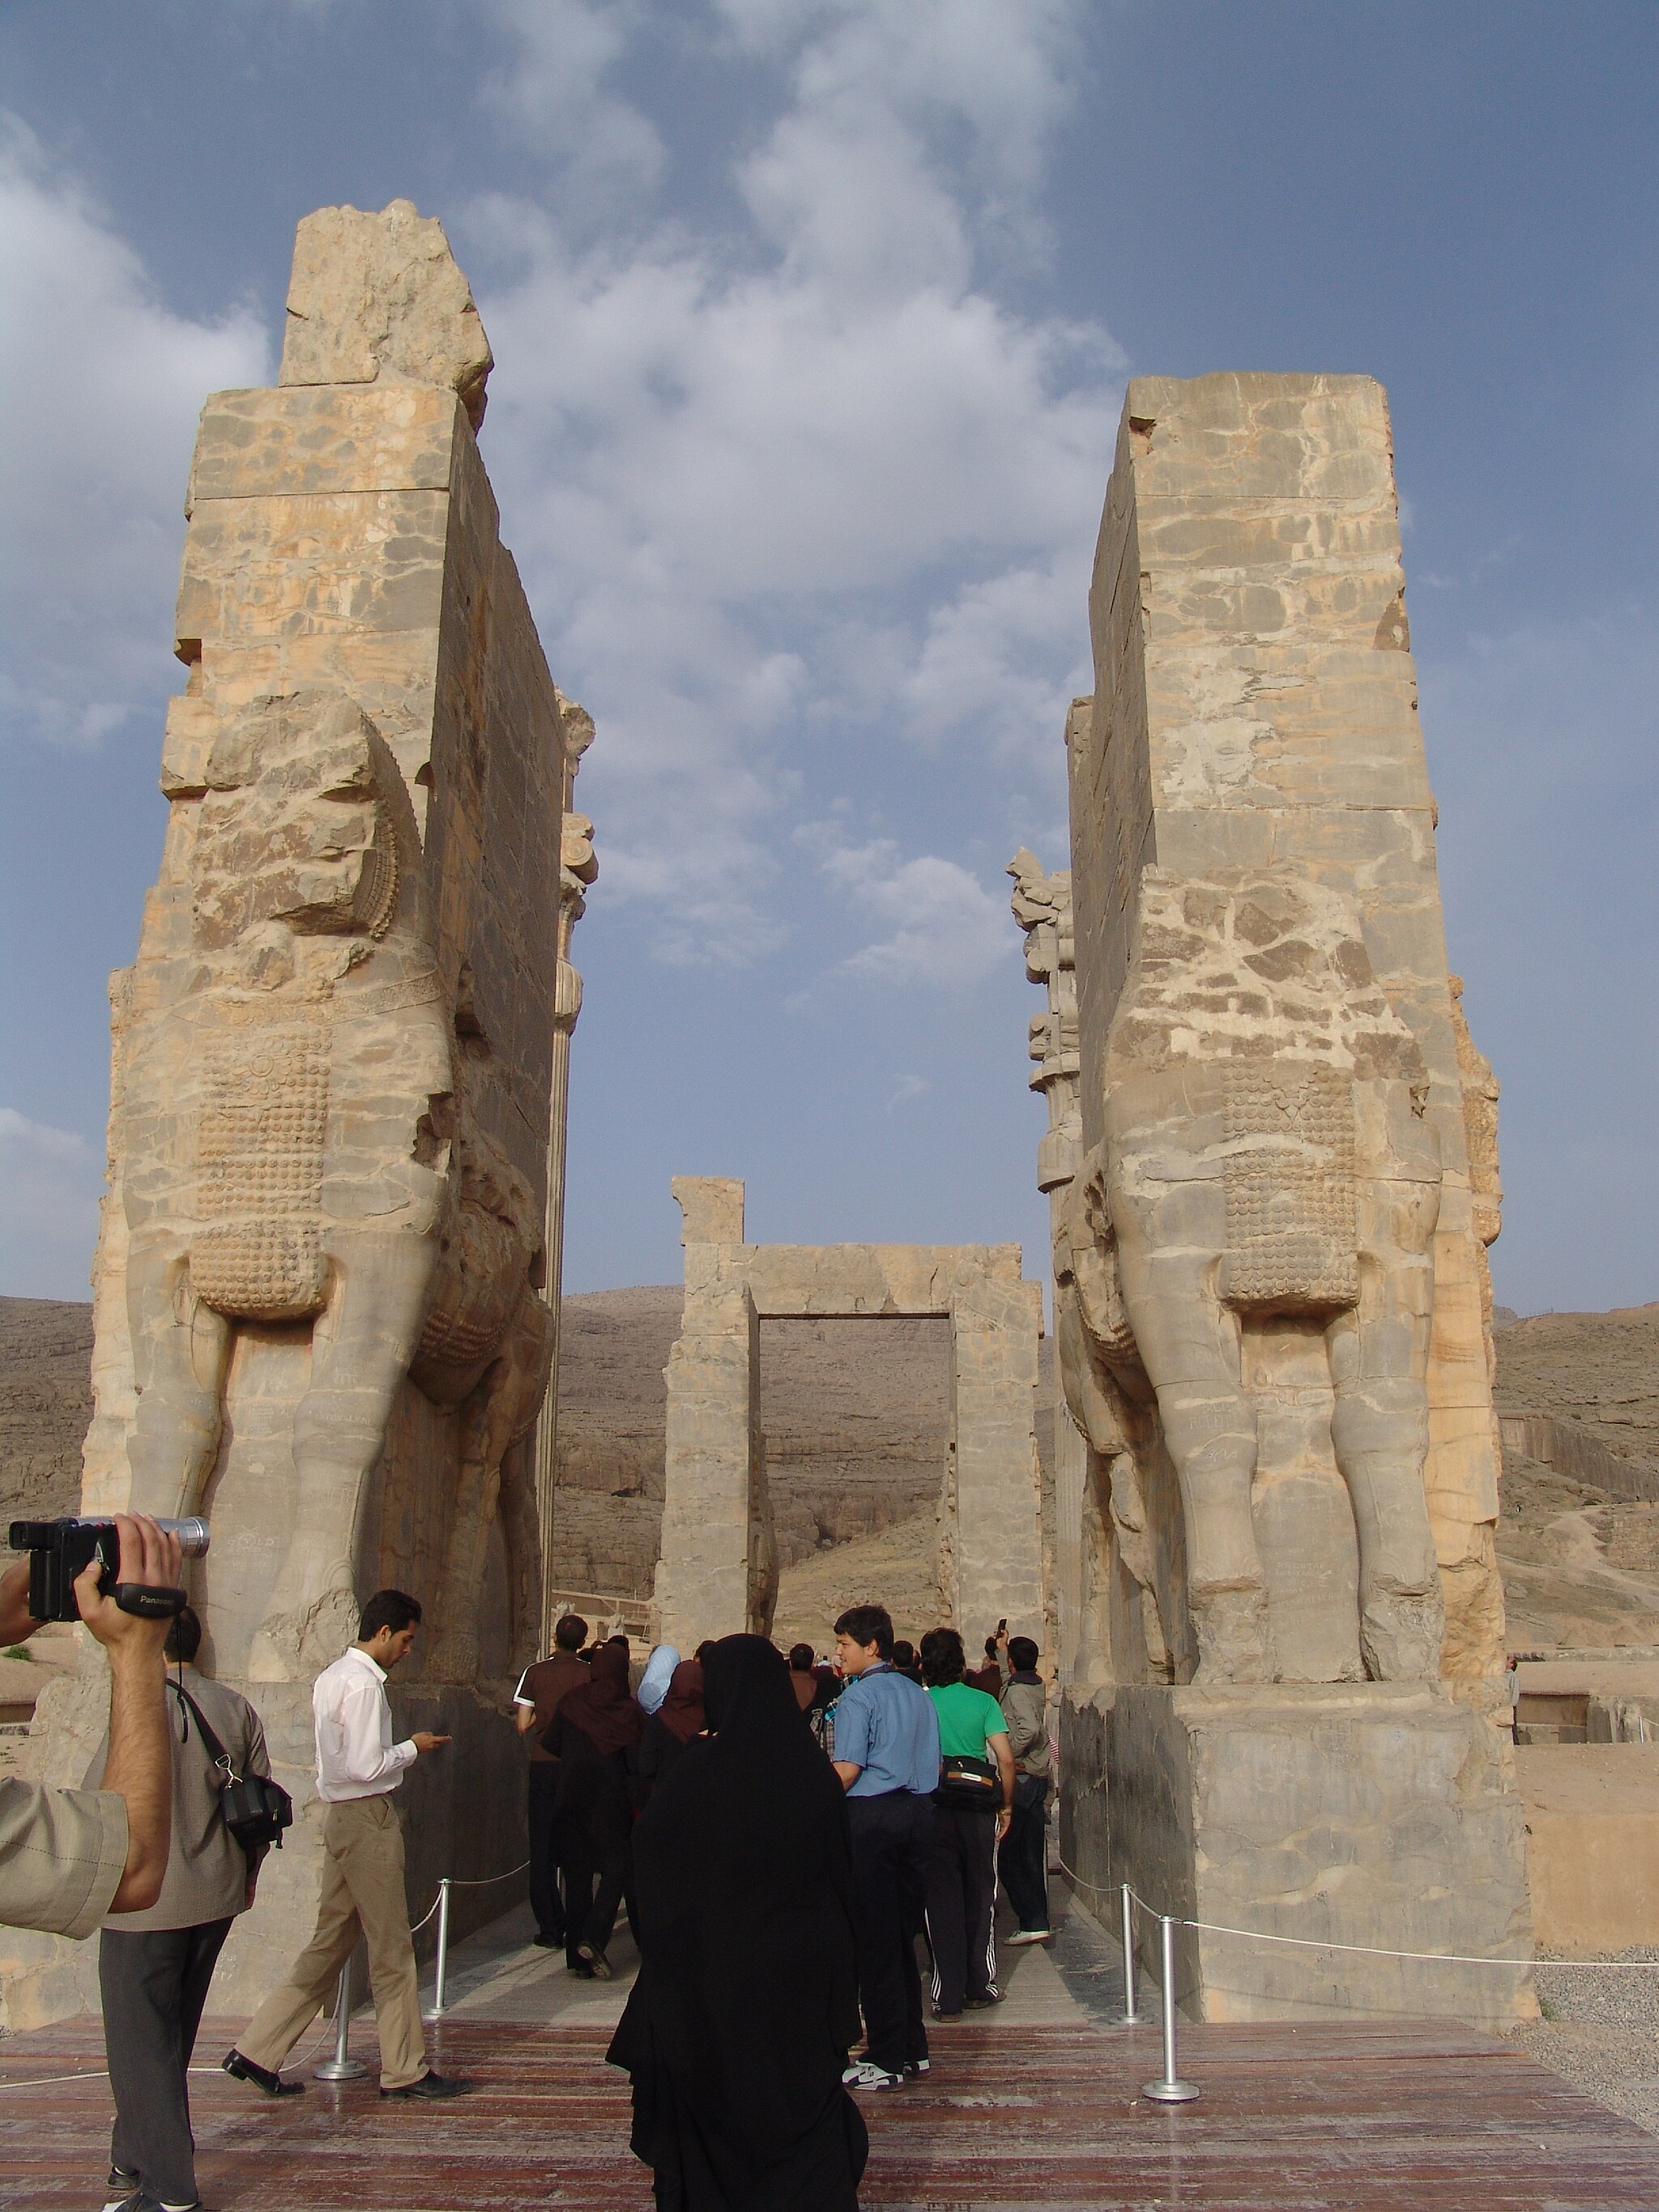
Title: Persepolis-Darafsh 1 (6)
Description: Persepolis
Date: 2008-03-19 16:49:07
Categories: GFDL, Taken with Sony DSC-F828, Gate of All Nations, License migration redundant, Self-published work, Files with coordinates missing SDC location of creation, 2008 in Persepolis, People in Persepolis, Photos by Darafsh Kaviyani